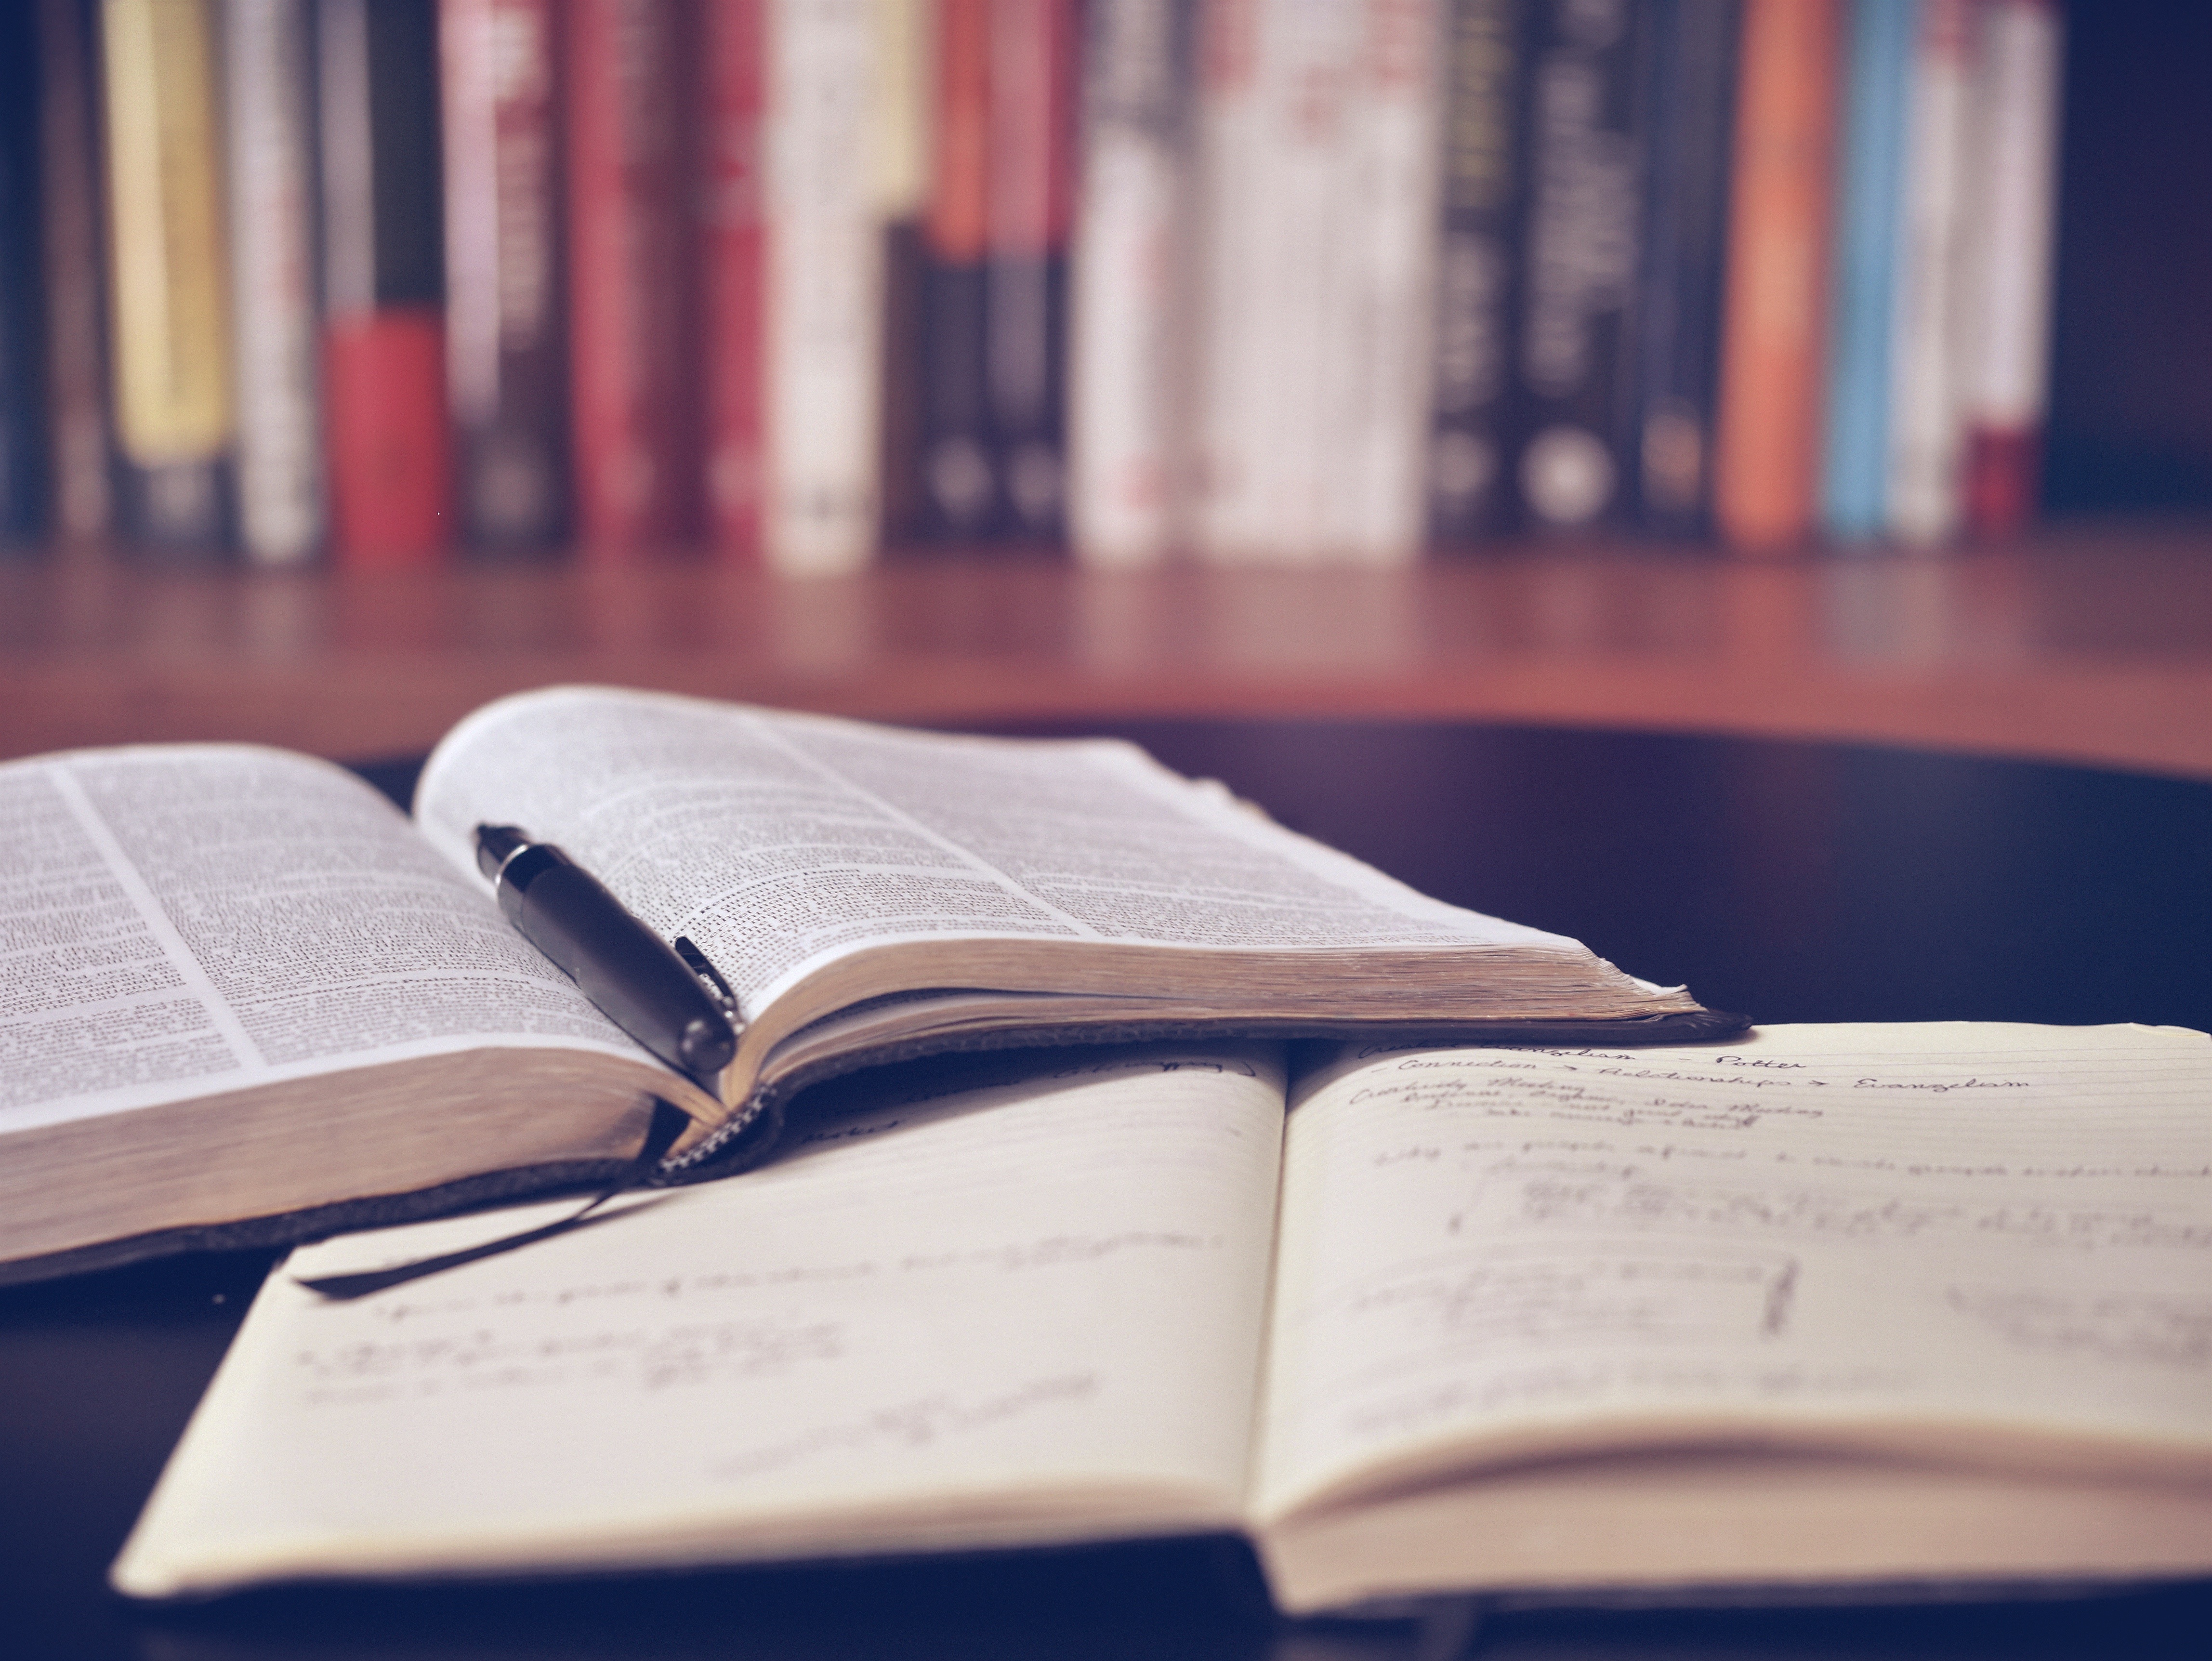
writing, book, read, reading, bookshelf, education, open book, close up, brand, literature, study, library, design, text, school, studying, document, information, shape, knowledge